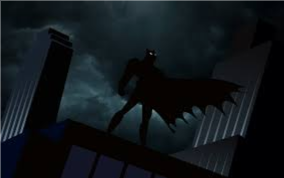
Portrait style: Cartoon Portrait